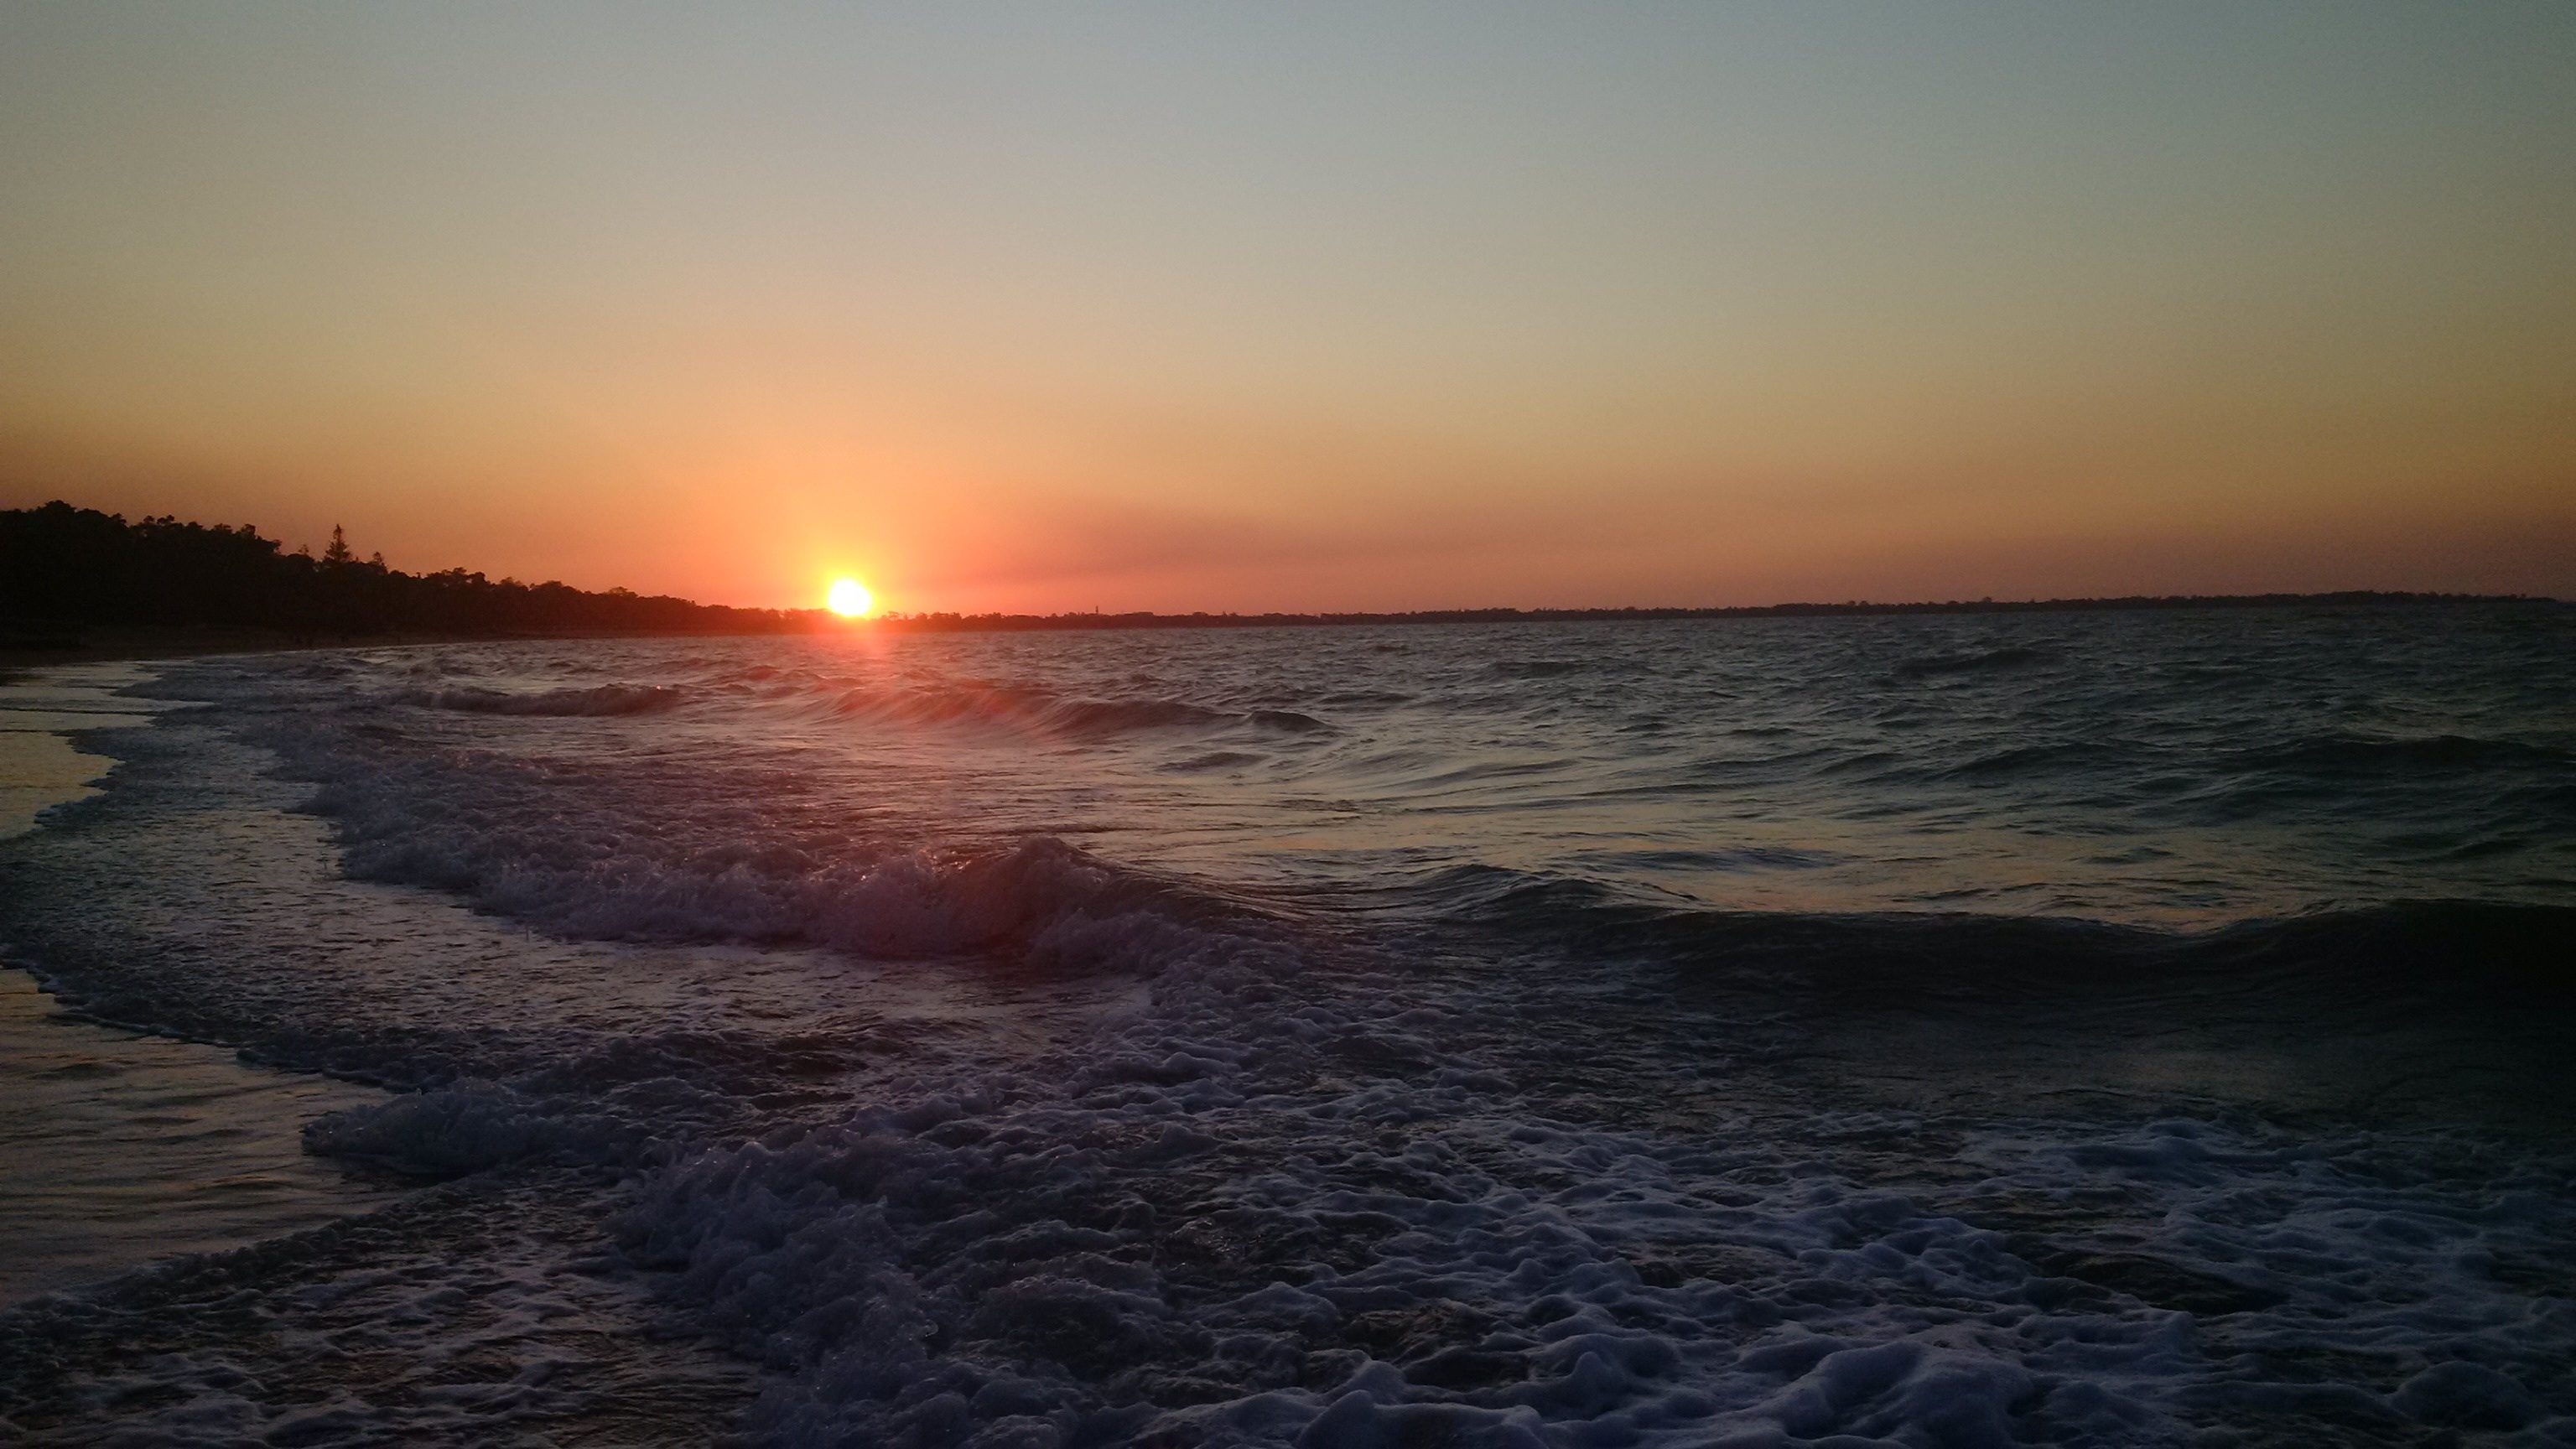
beach, sea, coast, sand, ocean, horizon, cloud, sun, sunrise, sunset, sunlight, morning, shore, wave, dawn, dusk, evening, cape, afterglow, wind wave